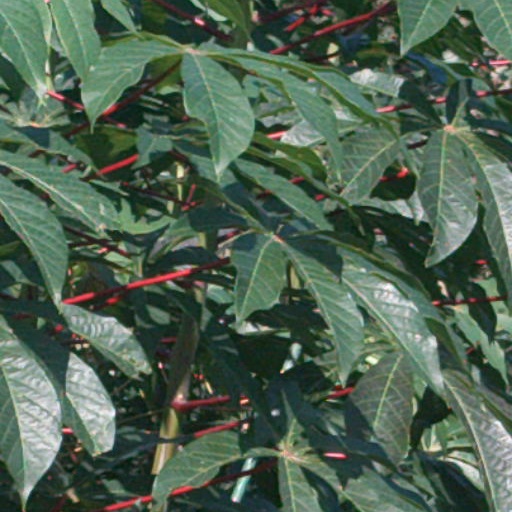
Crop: cassava